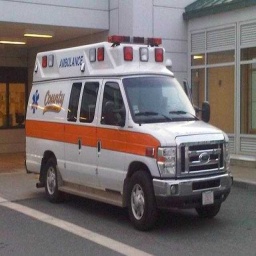
Label: ambulance